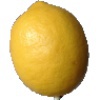
Label: Lemon 1